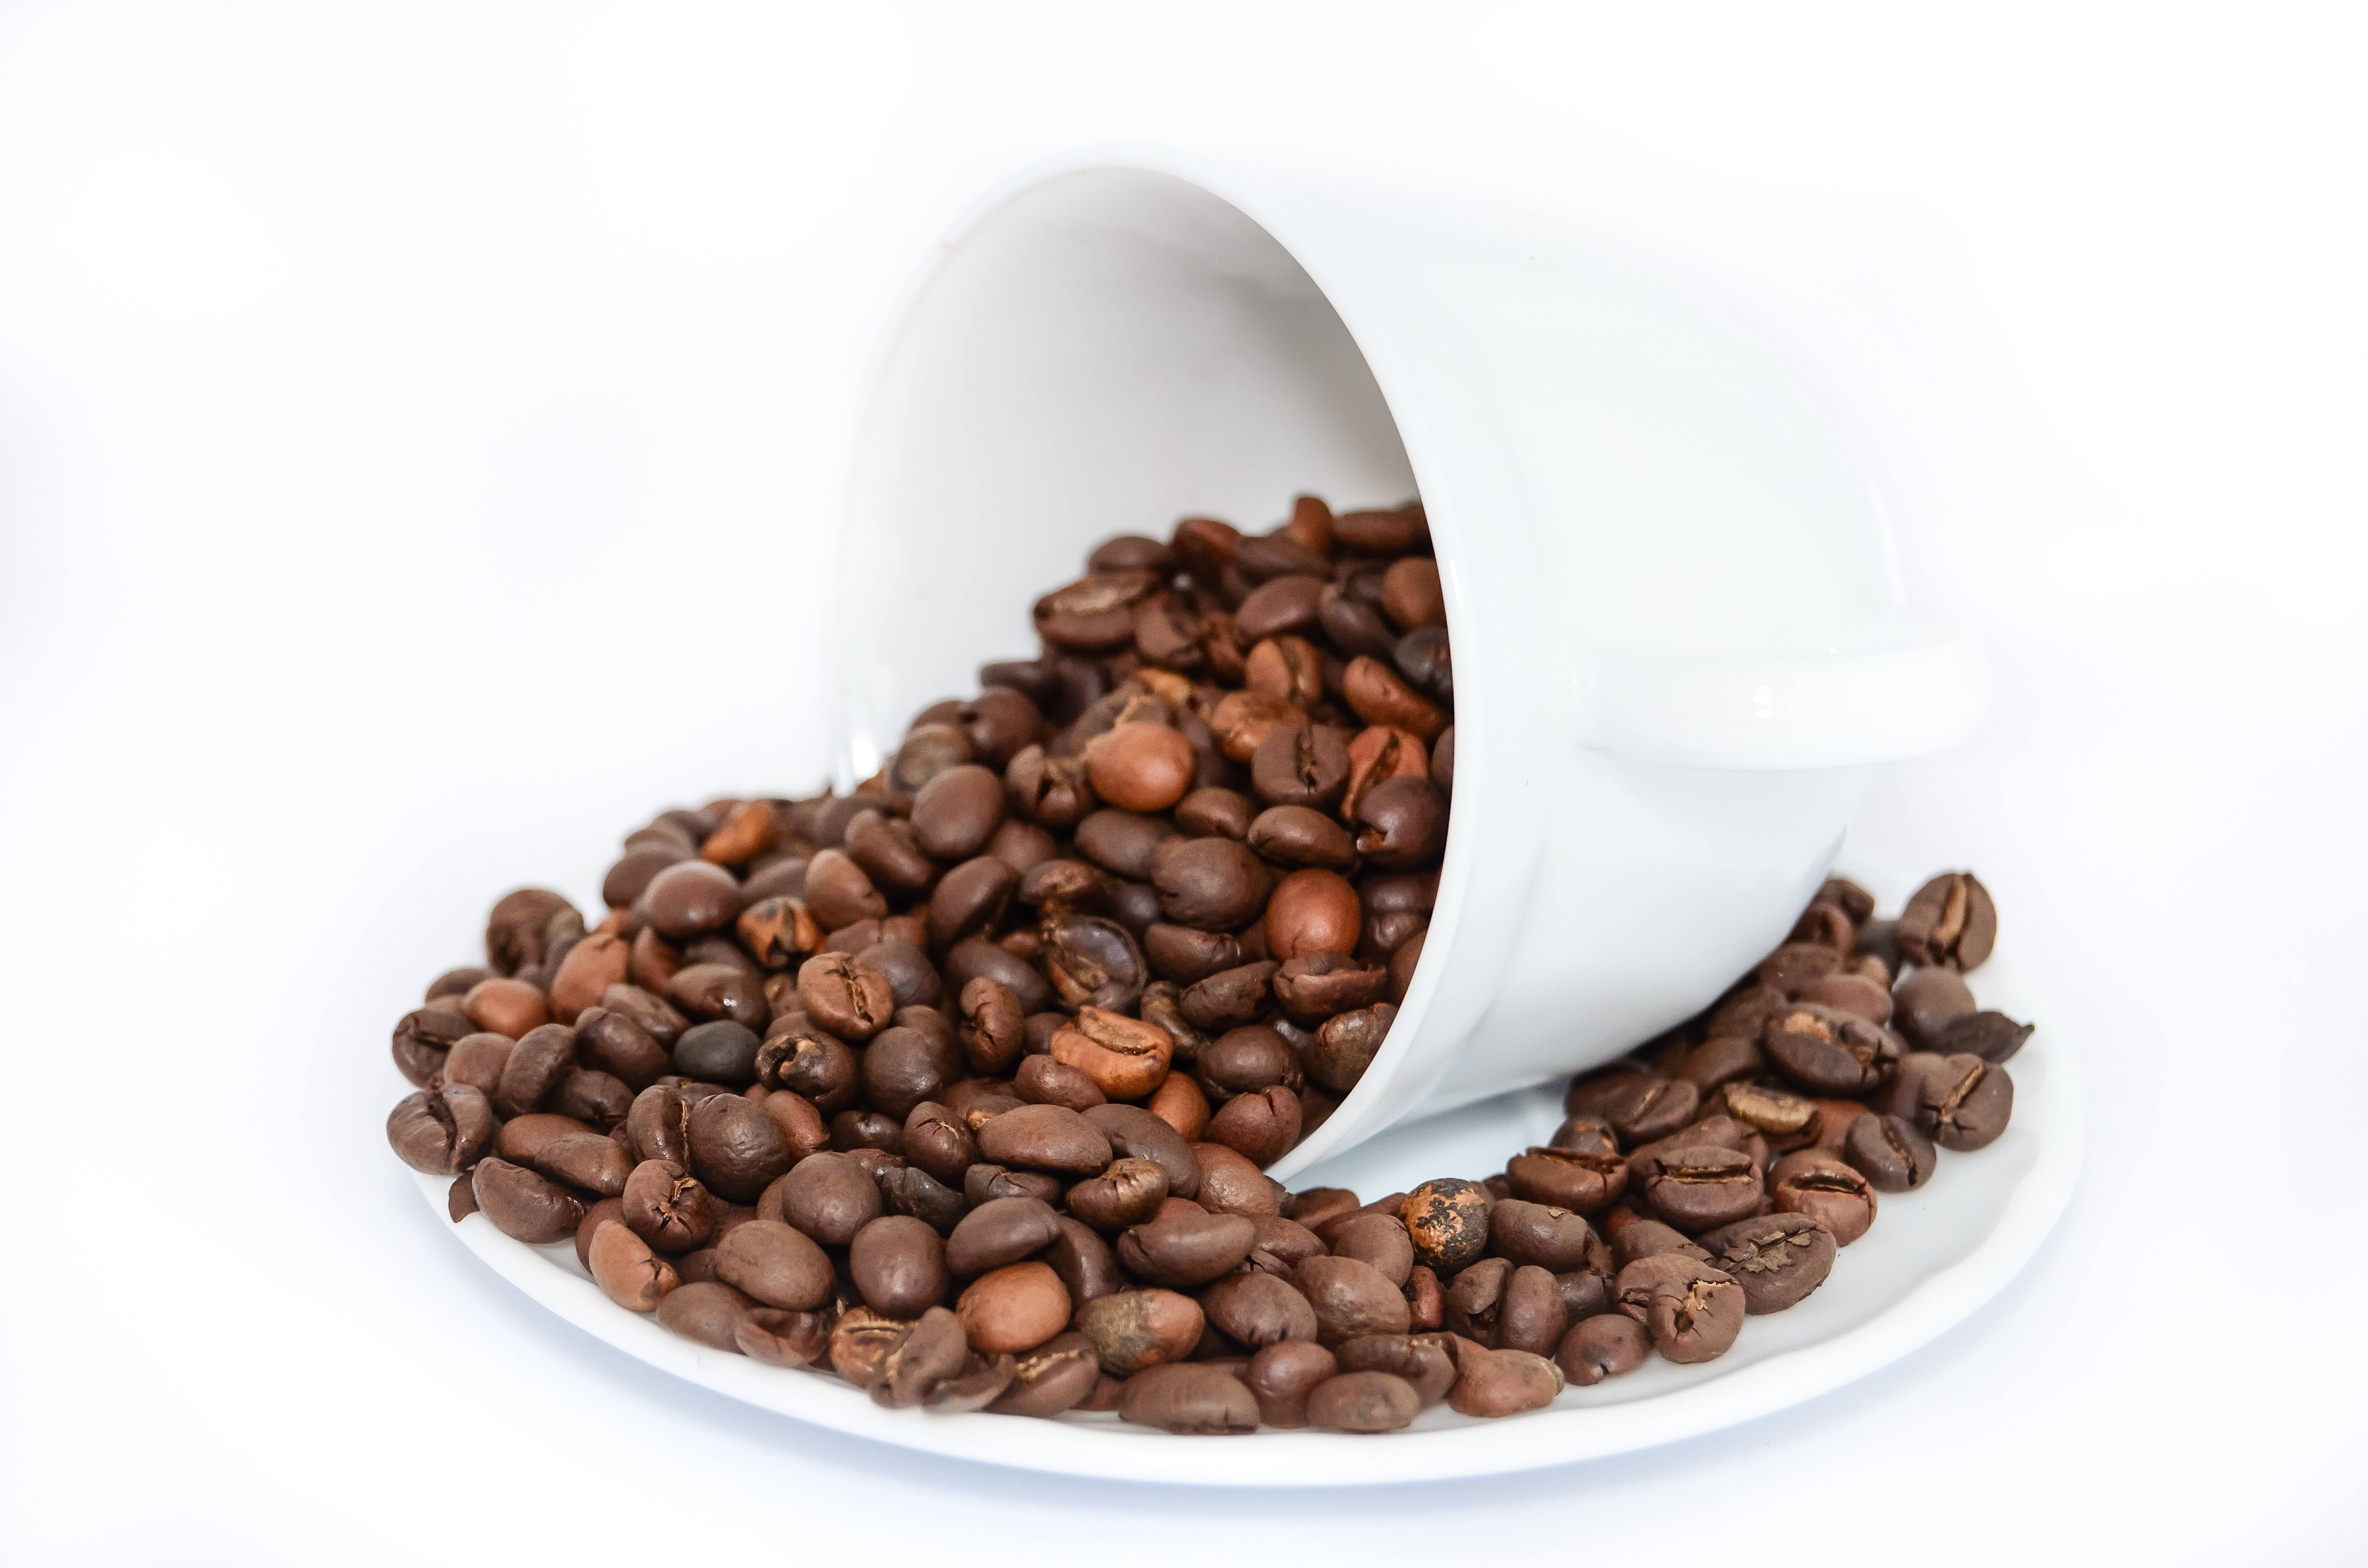
coffee, restaurant, aroma, cup, food, produce, brown, drink, coffee cup, coffee maker, caffeine, coffee beans, the drink, the brew